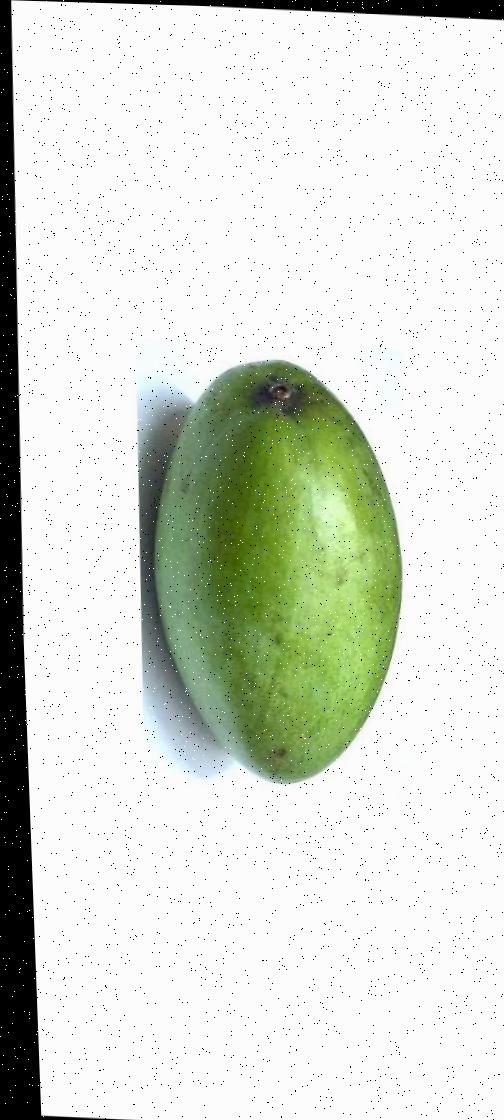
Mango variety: Rupali